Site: brandenburg
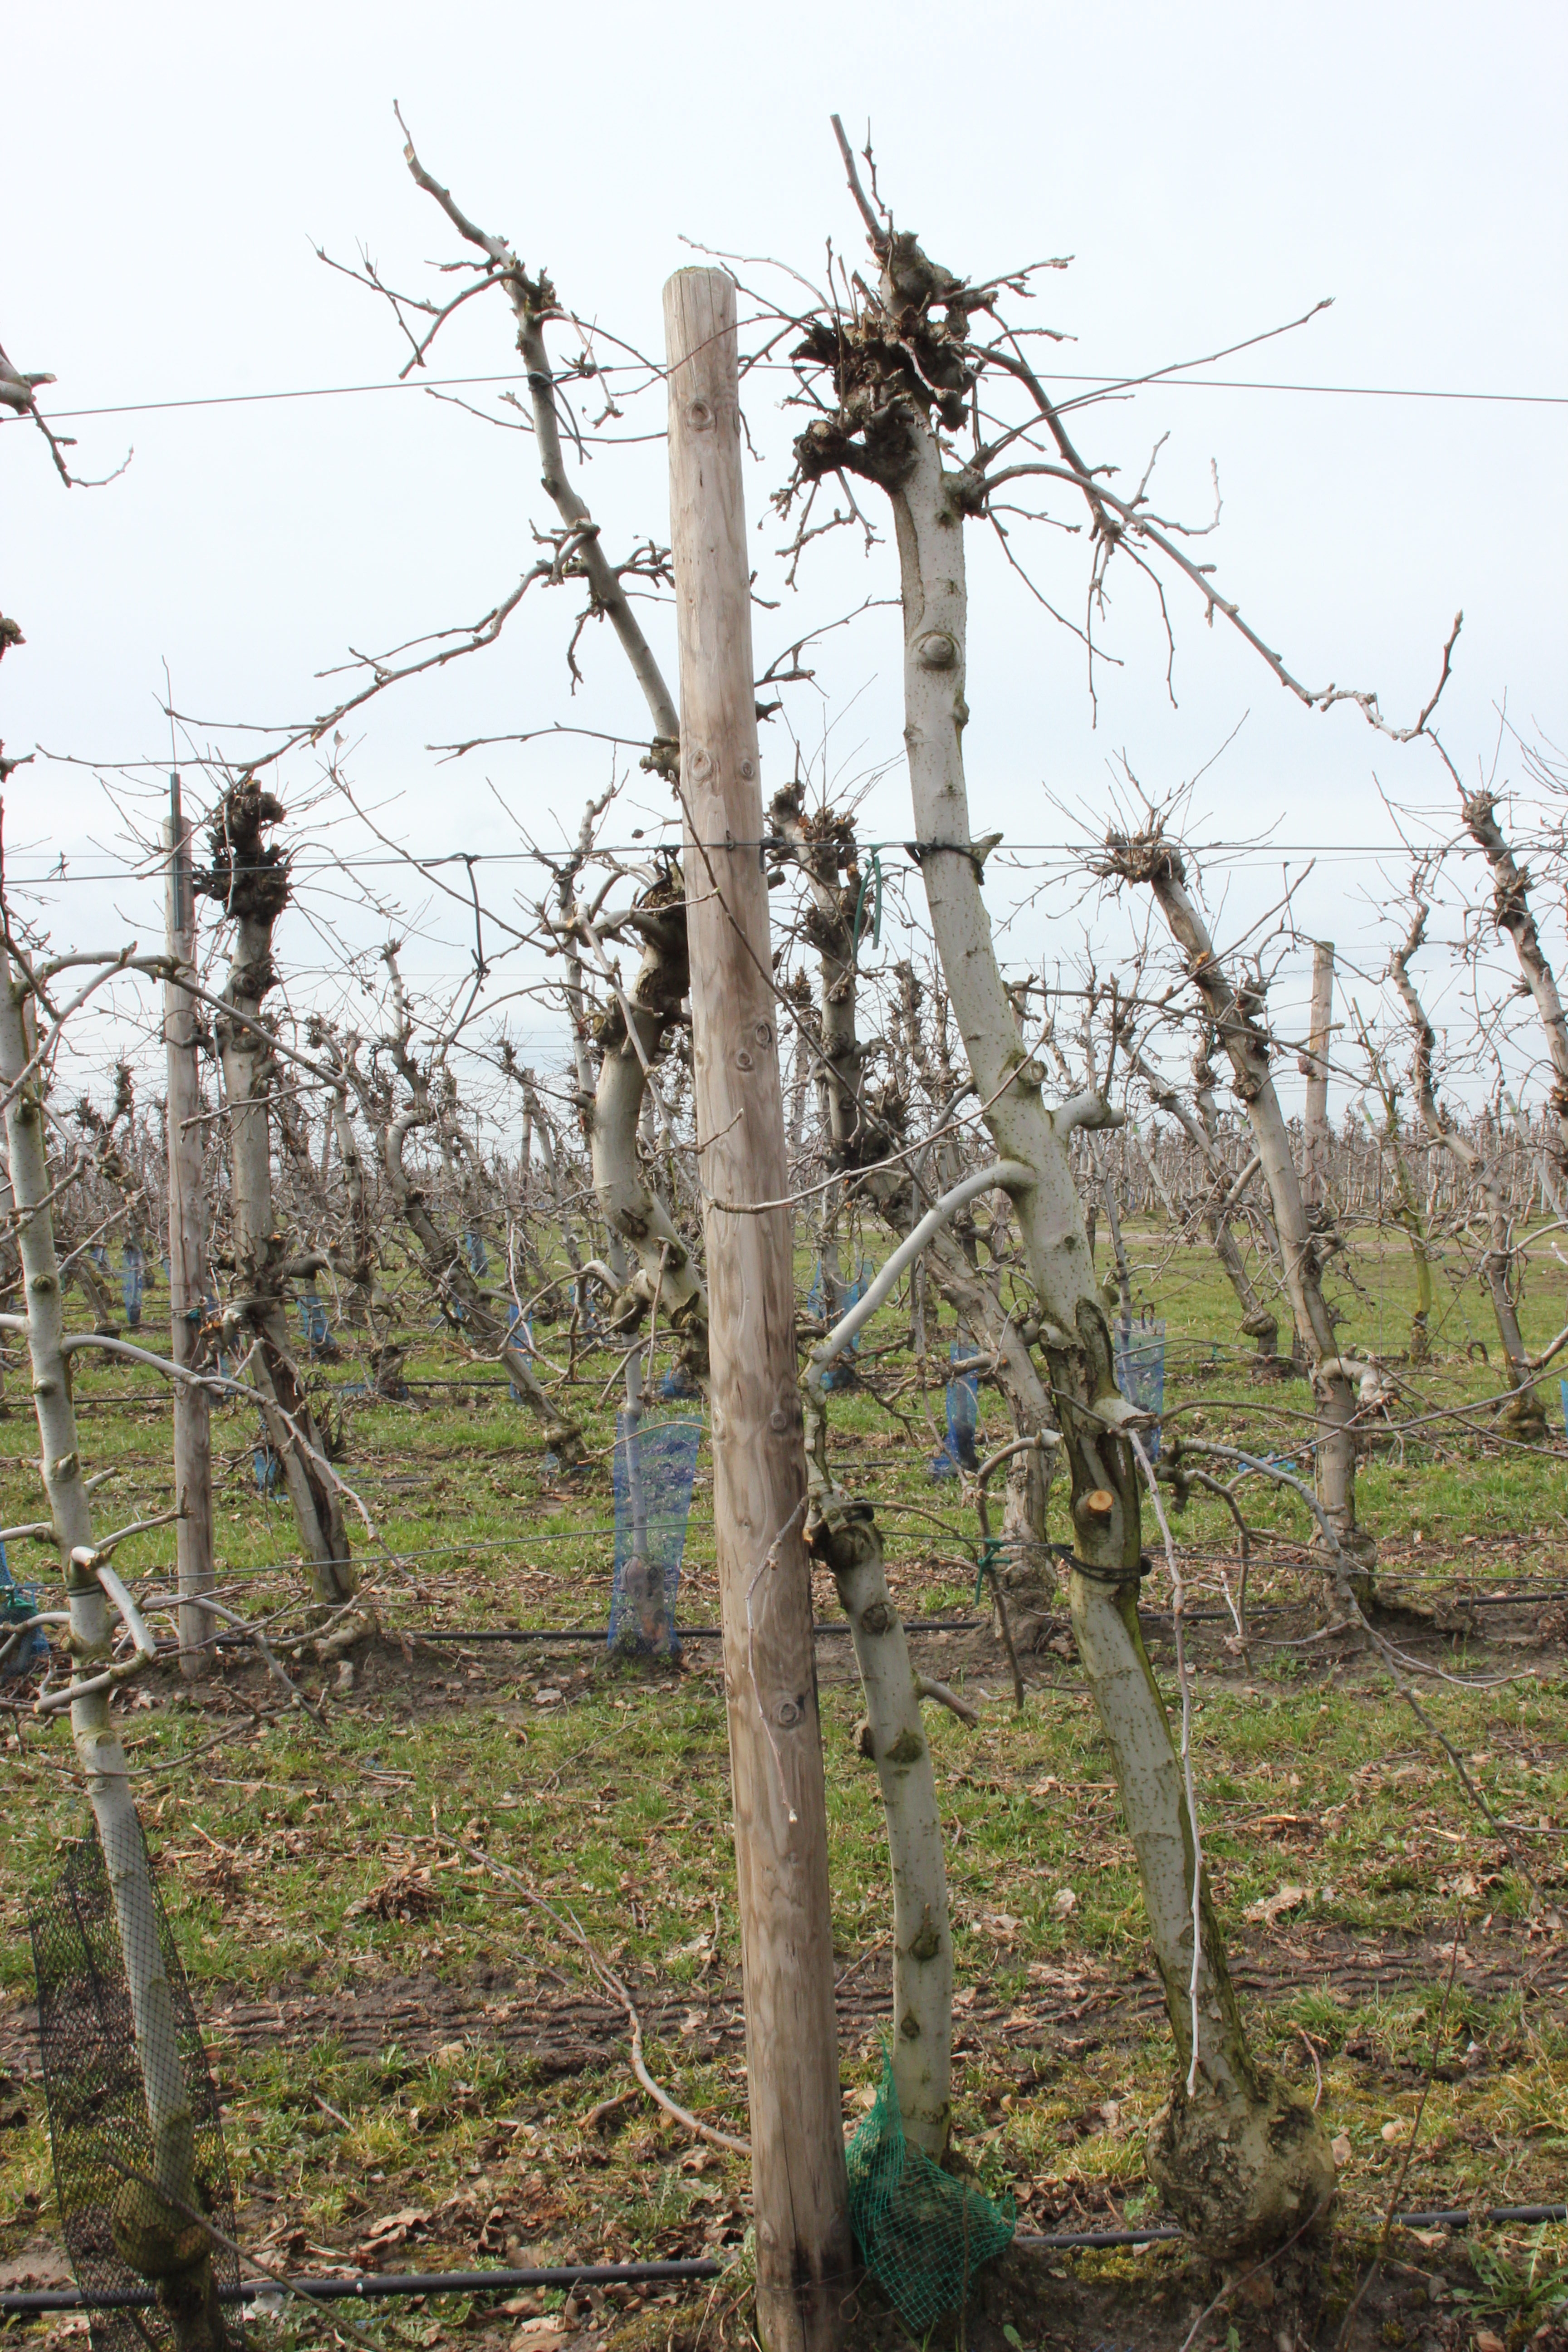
Growth stage (BBCH 01): Bud development